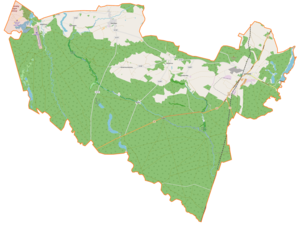
Jastrowie est une gmina mixte du powiat de Złotów, Grande-Pologne, dans le centre-ouest de la Pologne. Son siège est la ville de Jastrowie, qui se situe environ 17 km au nord-ouest de Złotów et 114 km au nord de la capitale régionale Poznań.